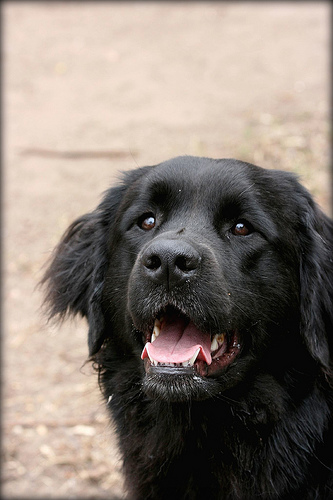
Breed: newfoundland